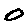
Label: 0